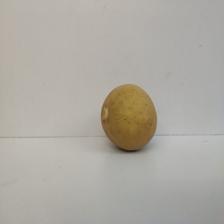
Size: Large